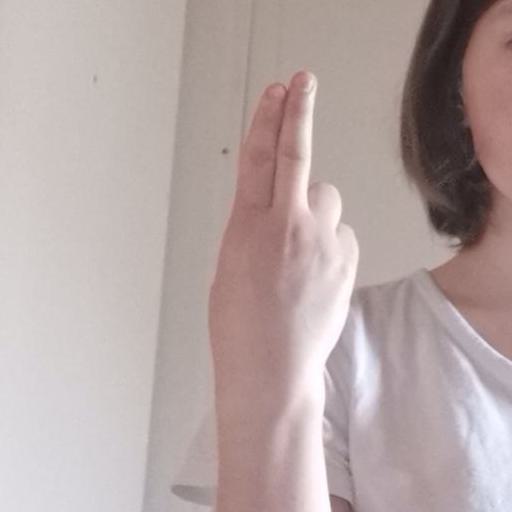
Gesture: two_up_inverted